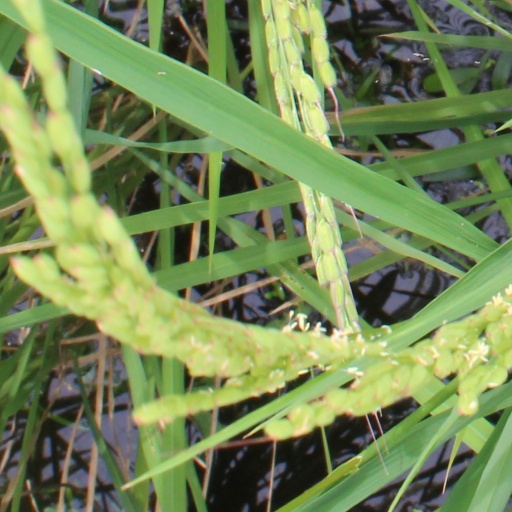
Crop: rice